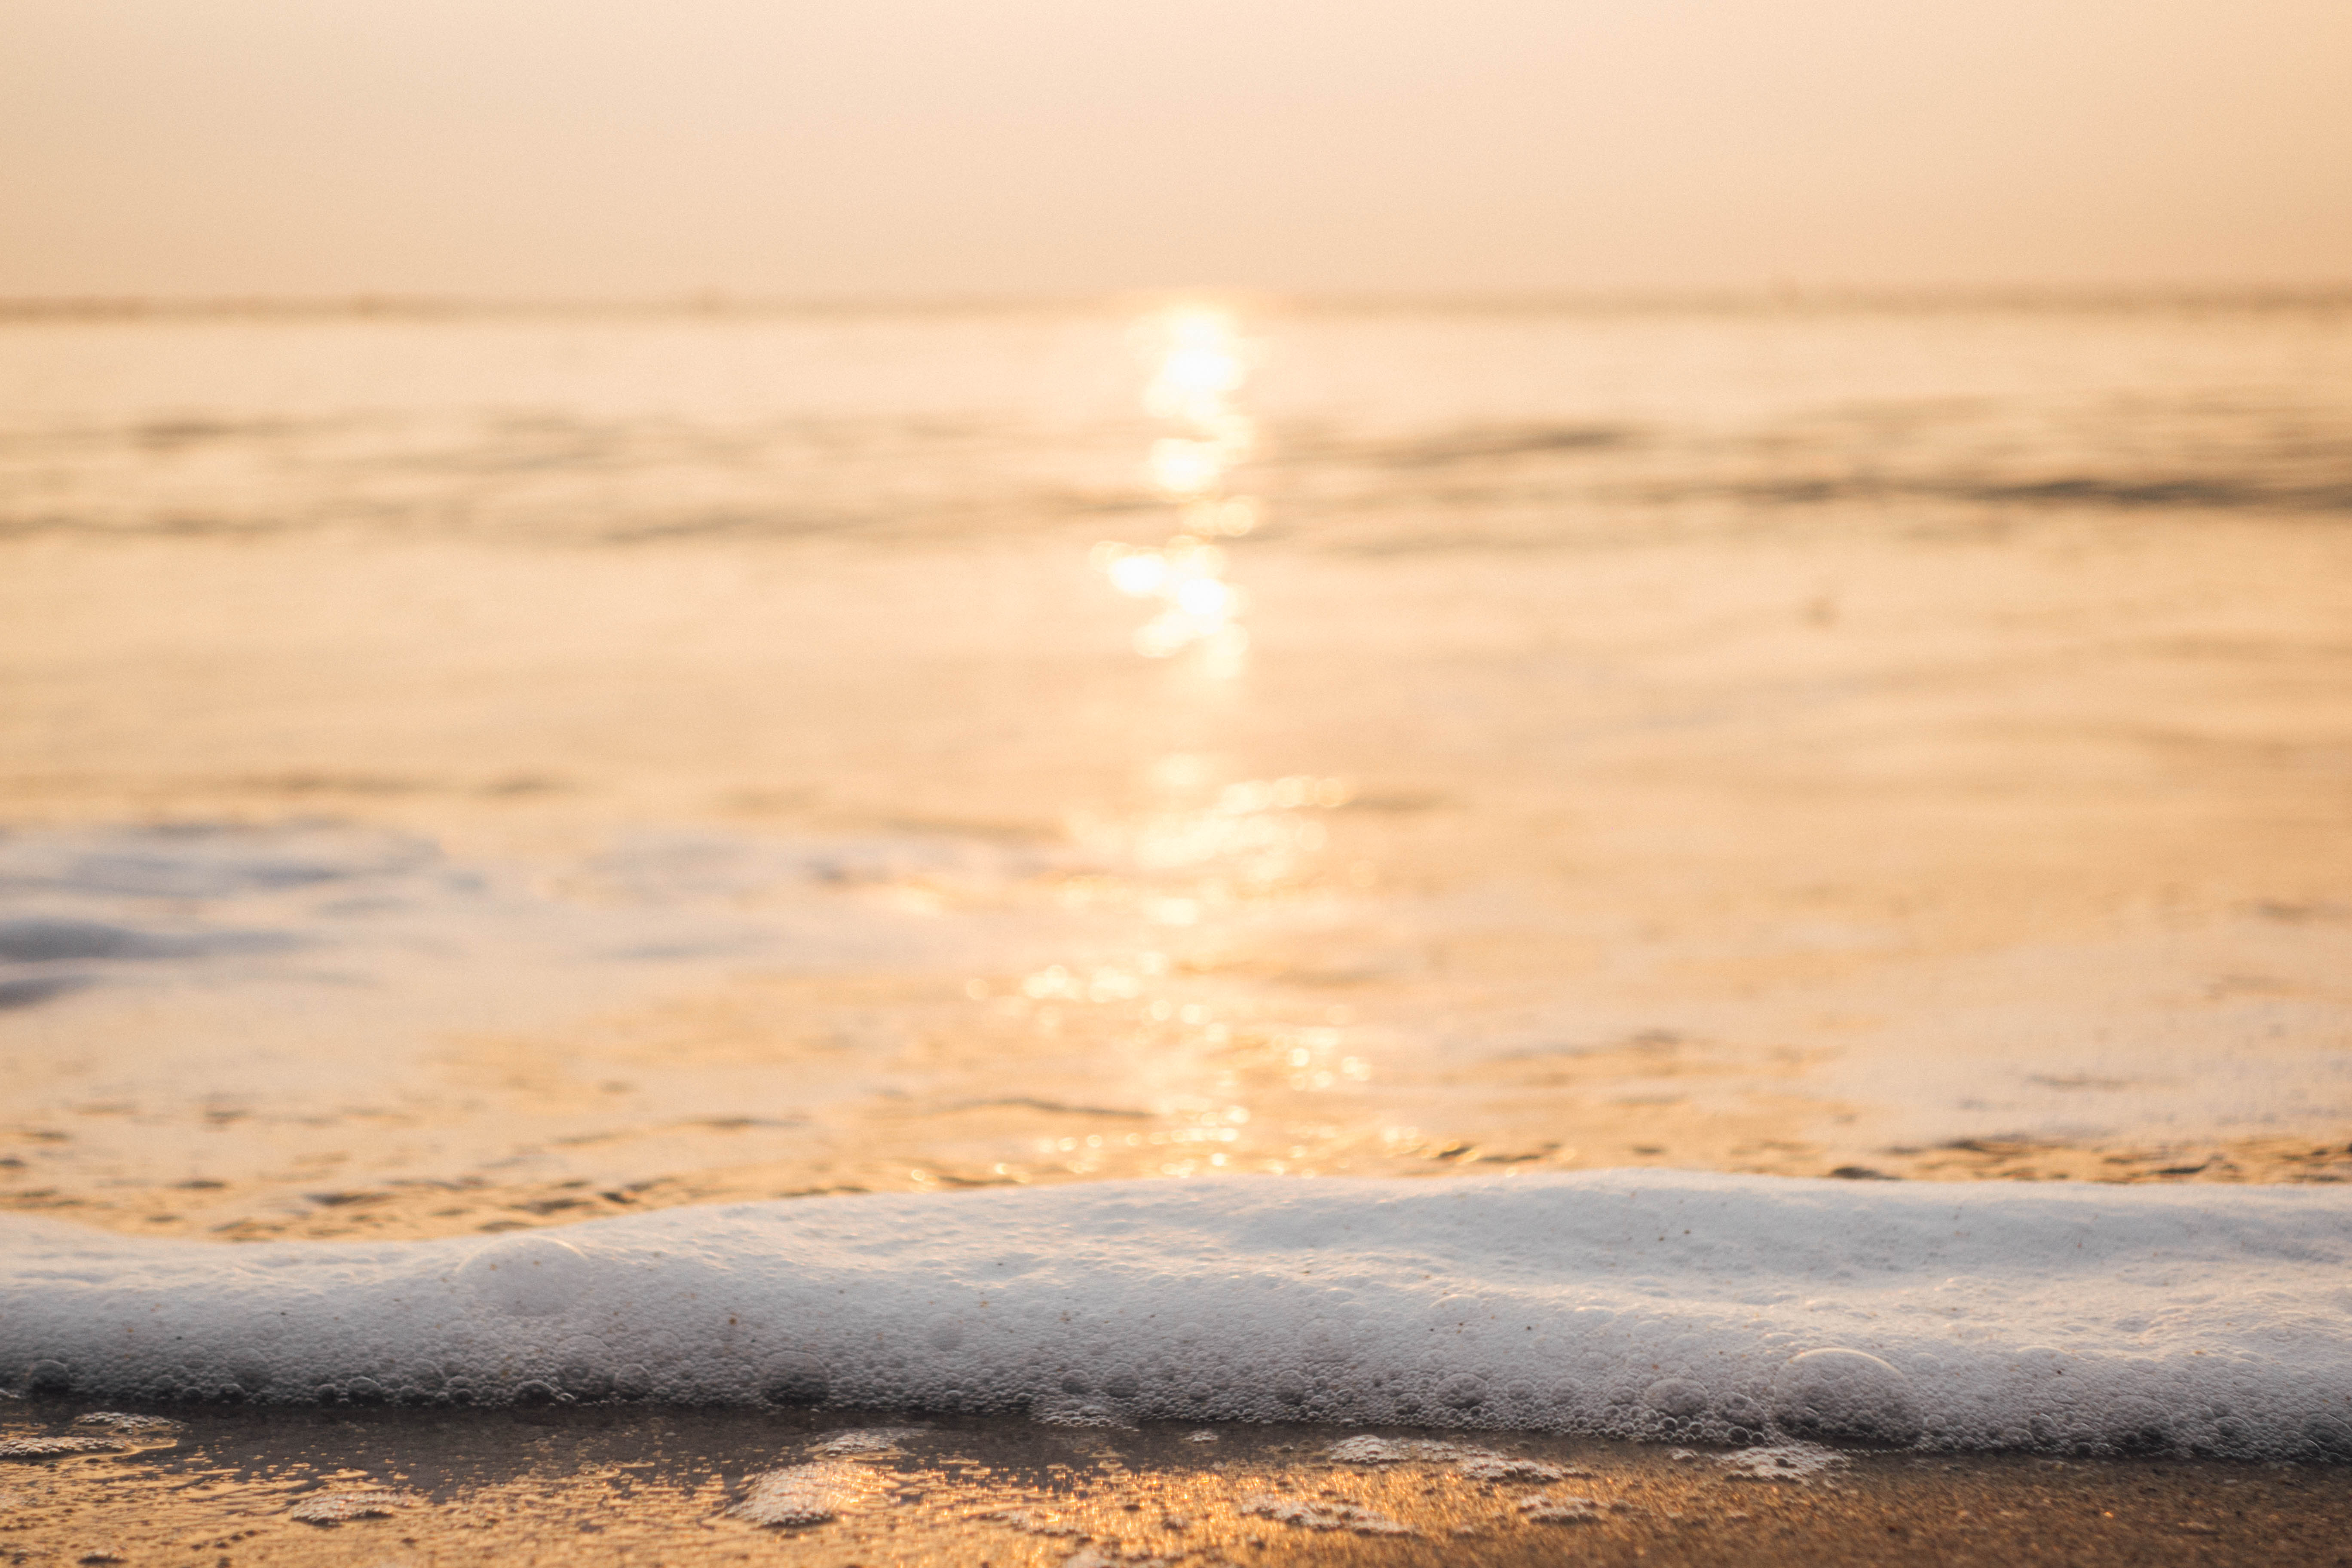
sea, waves, soft, golden, abstract, background, bright, attractive, sky, horizon, wave, ocean, shore, beach, calm, morning, wind wave, water, sand, evening, sunlight, sunset, coast, sunrise, cloud, summer, dusk, sun, dawn, vacation, tide, coastal and oceanic landforms, landscape, afterglow, reflection